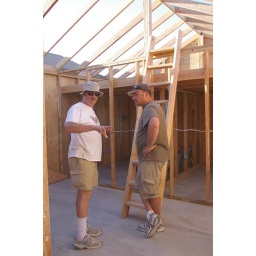
Site 14 outside Tecate Mexico building a house by the TKA students.